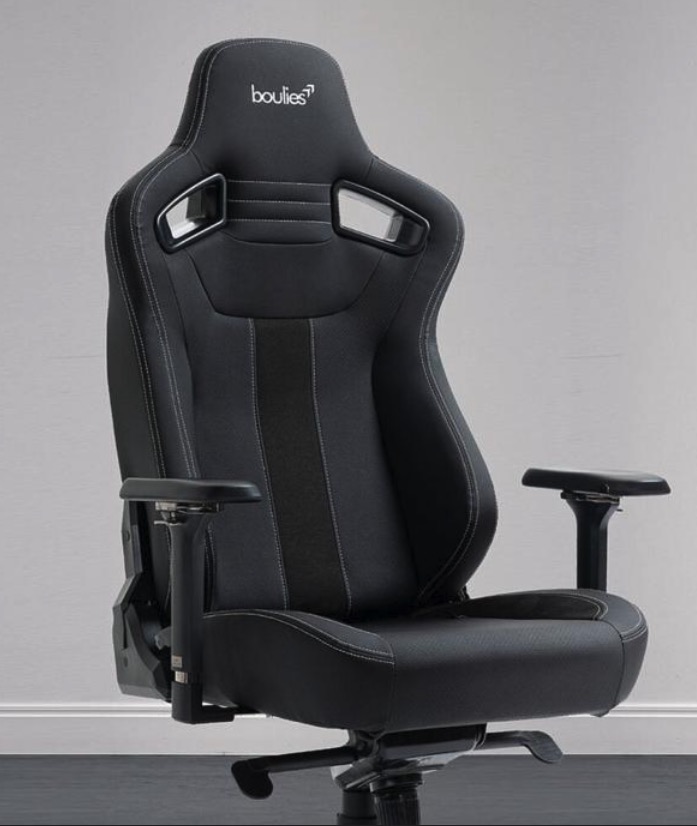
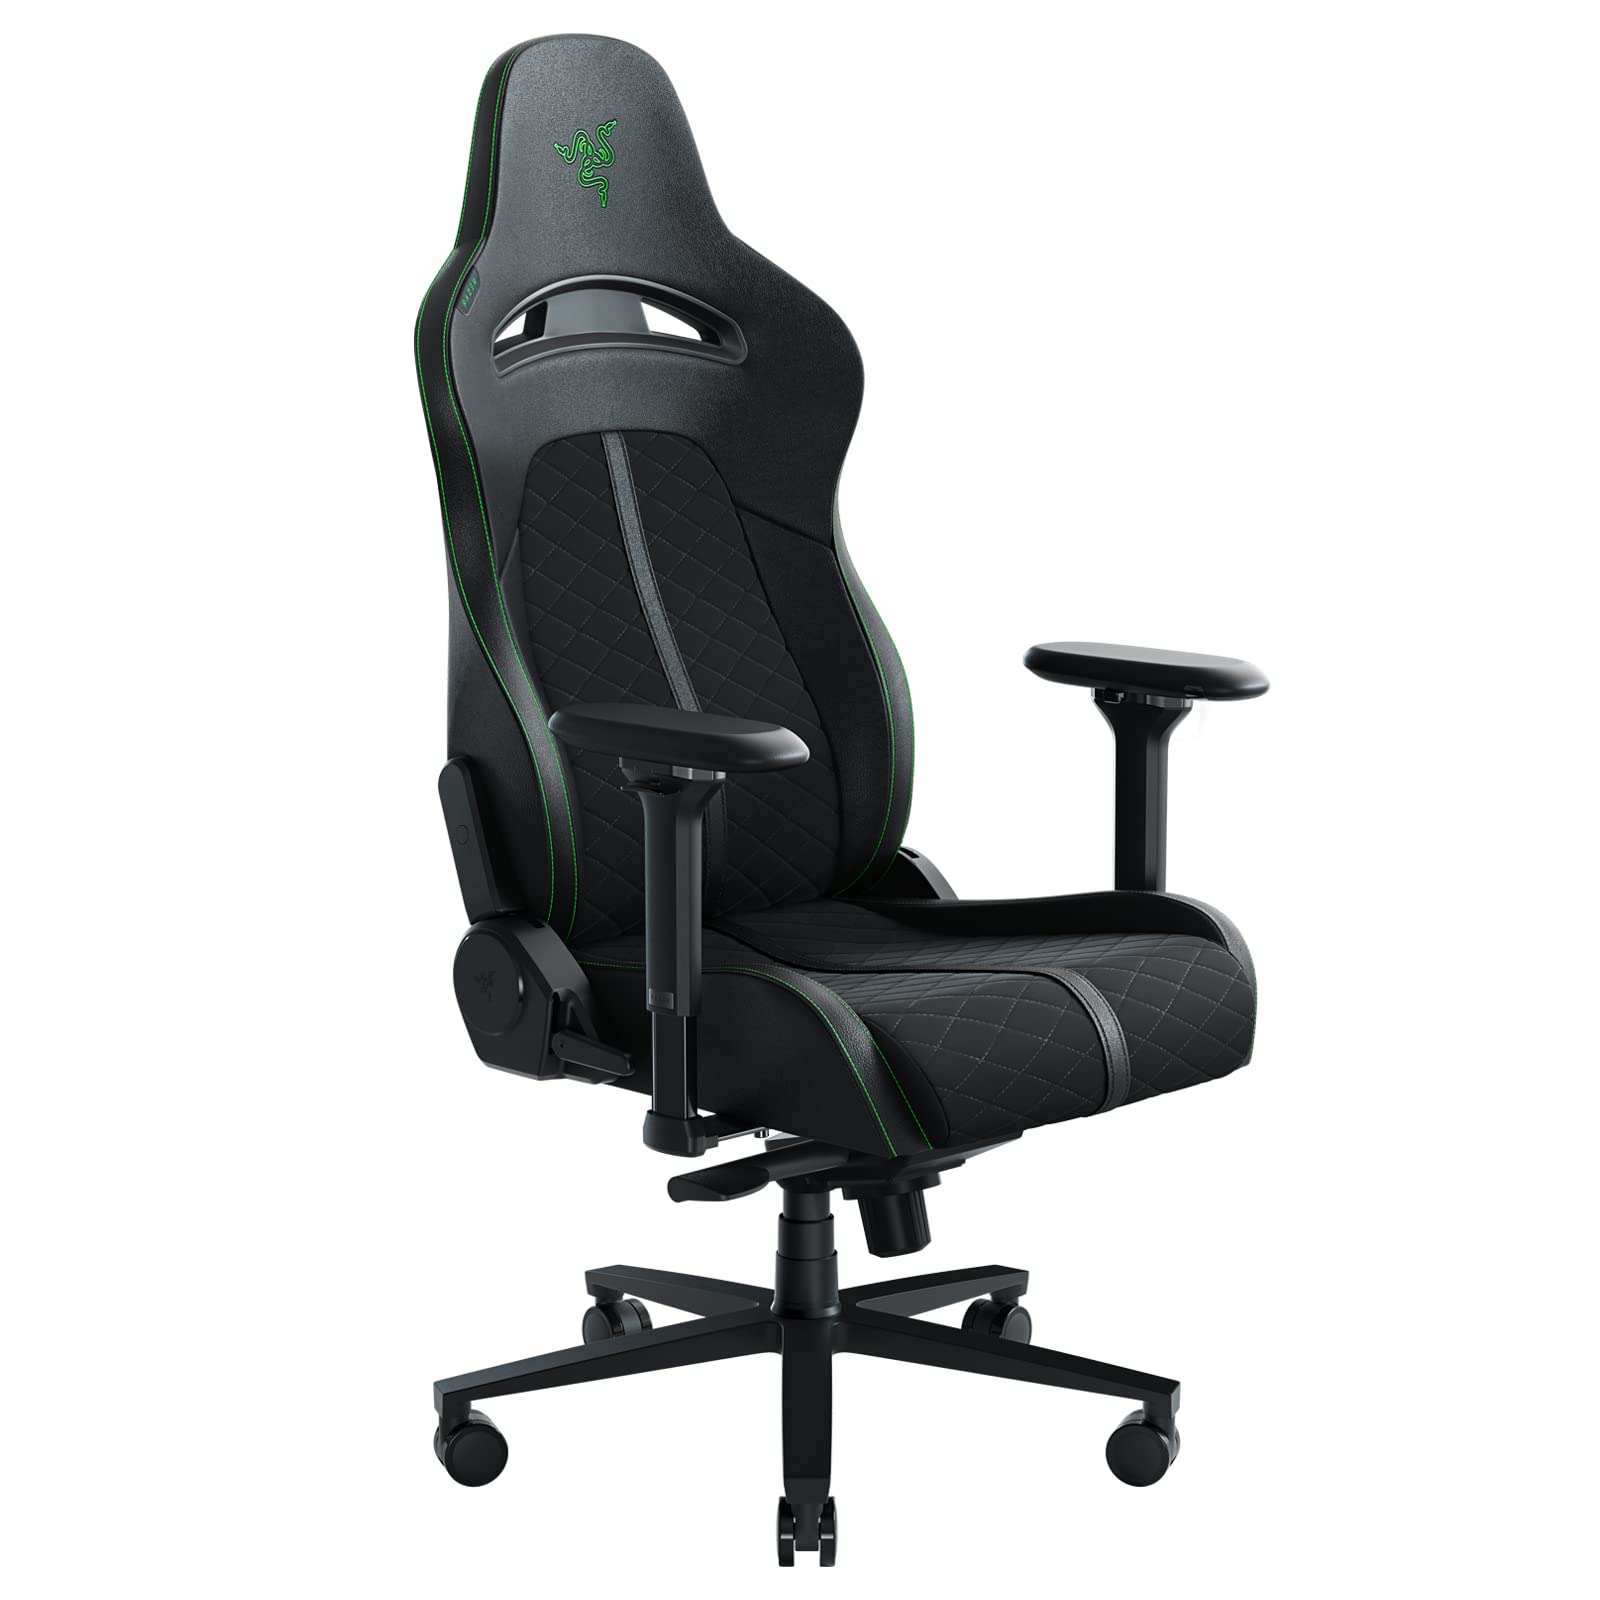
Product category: items_chair
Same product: no